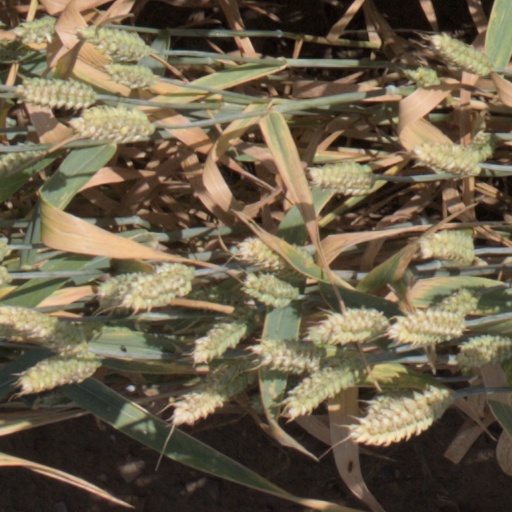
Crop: wheat